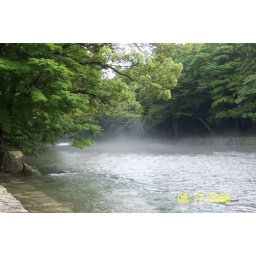
river within Ise shrine - water to drink